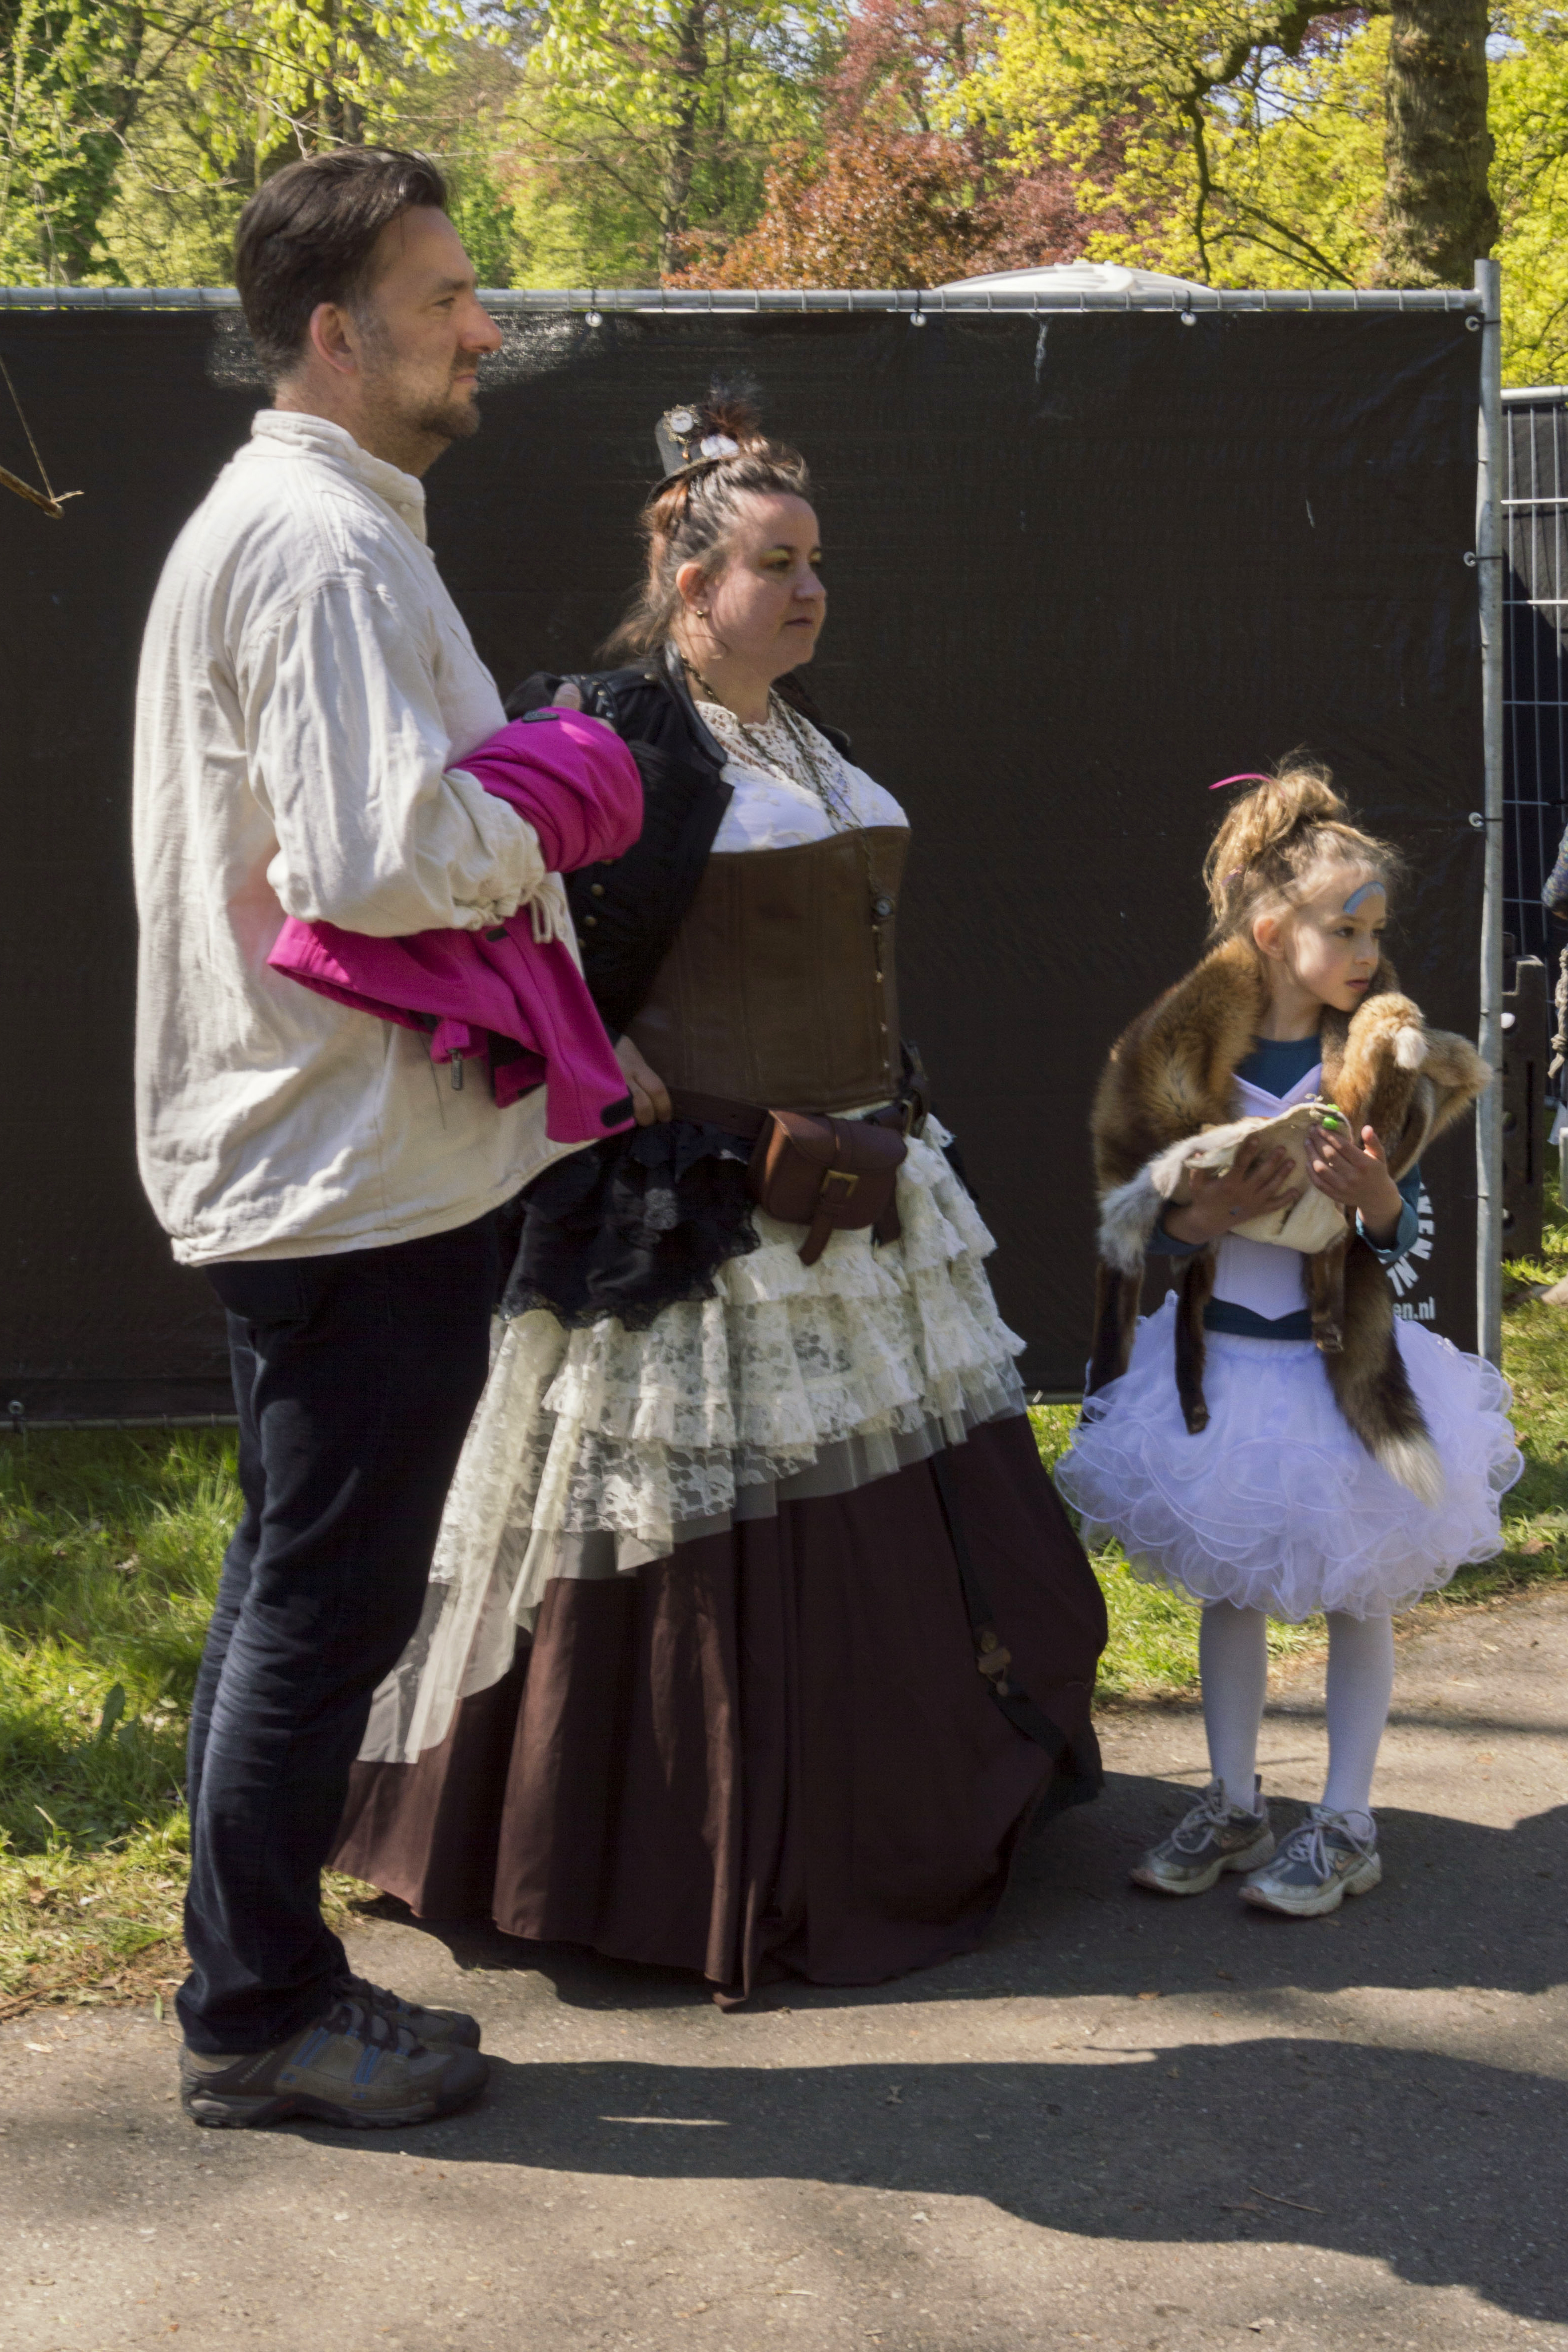
outdoor, people, photography, van, photo, dance, nikon, cosplay, holland, festival, nederland, netherlands, de, fun, sports, dutch, outdoorphotography, picture, photograph, fotos, foto, fotografie, pd, event, tradition, costume, kasteel, entertainment, paulvandevelde, pdvandevelde, padagudaloma, dordrecht, nederlandinfotos, eventphotography, evenementenfotografie, pvdvfotografie, pdvandeveldedordrecht, nederlandsefotografie, dutchphotogaraphy, totallydutch, fotografienederland, hollandsefotografie, fotografieholland, velde, haarzuilens, dehaar, elfia, eff, kasteeldehaar, elffantasyfair, elfiahaarzuilens, elfia2014, eff2014, performing arts, folk dance